KPRC-TV

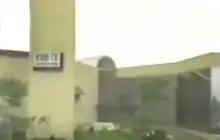
Screen-capture image of KPRC's building façade and STL tower, appearing as fictional station 'KVIK' from the opening sequence of former NBC soap opera "Texas".

In 1958, "Reader's Digest" published an article on how one afternoon in 1953, a signal showing KLEE's station ID supposedly appeared on TV sets throughout England—three years after the station was sold and changed to KPRC-TV. Although quickly revealed as a hoax to sell TV sets in the UK, it remains a long-standing urban legend.